Ship cemetery at Ekenabben

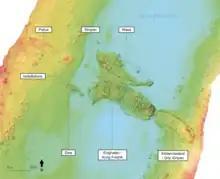
Multibeam mapping of the ship cemetery at Ekenabben

The ship of the line "Södermanland" was built in Stockholm and launched in 1749. The ship was around long and wide, with 50 to 54 cannons. In 1777 the upper deck was removed and she was converted into a frigate and renamed "Grip" (later "Gripen"). She then had 44 cannons. In 1810 she was sunk in Djupasund strait.